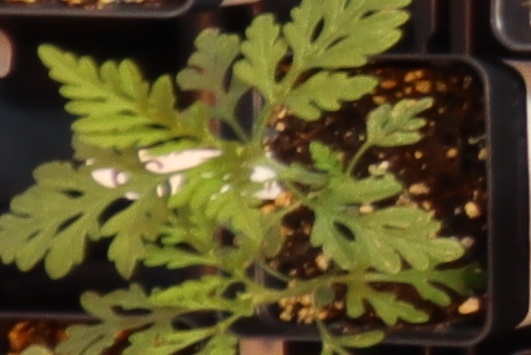
Label: Ragweed